Kate Brasher

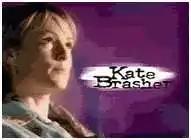

Kate Brasher is an American drama television series created by Stephen Tolkin, that was broadcast on CBS from February 24 until April 14, 2001. It premiered at 9:00pm ET/PT on Saturday, February 24, 2001 and was cancelled after six episodes.